Grace Under Fire

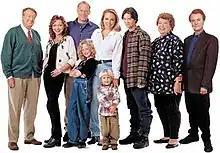
The season 4 characters of "Grace Under Fire" (from left to right), Floyd, Nadine, Wade, Libby, Grace, Patrick, Quentin, Jean, and Russell.

"Grace Under Fire" was the highest-rated new sitcom and freshman American television series of the 1993–94 season. One month before the series premiered, Showtime had broadcast the Carsey Werner-produced "Brett Butler Special", a half-hour comedy performance by Butler.